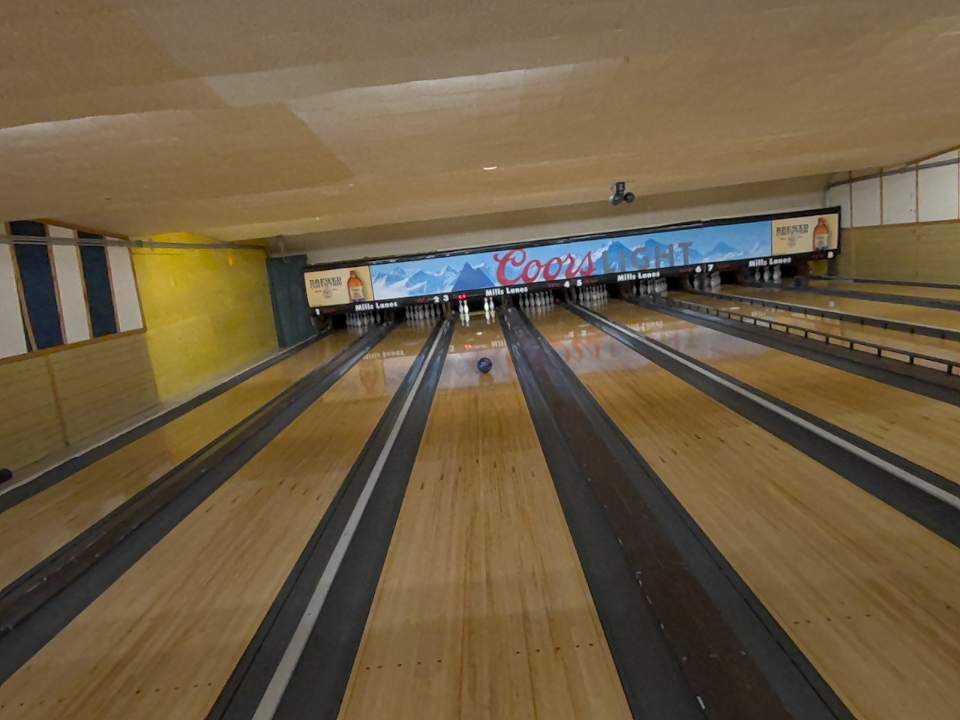
Object: bowling_ball